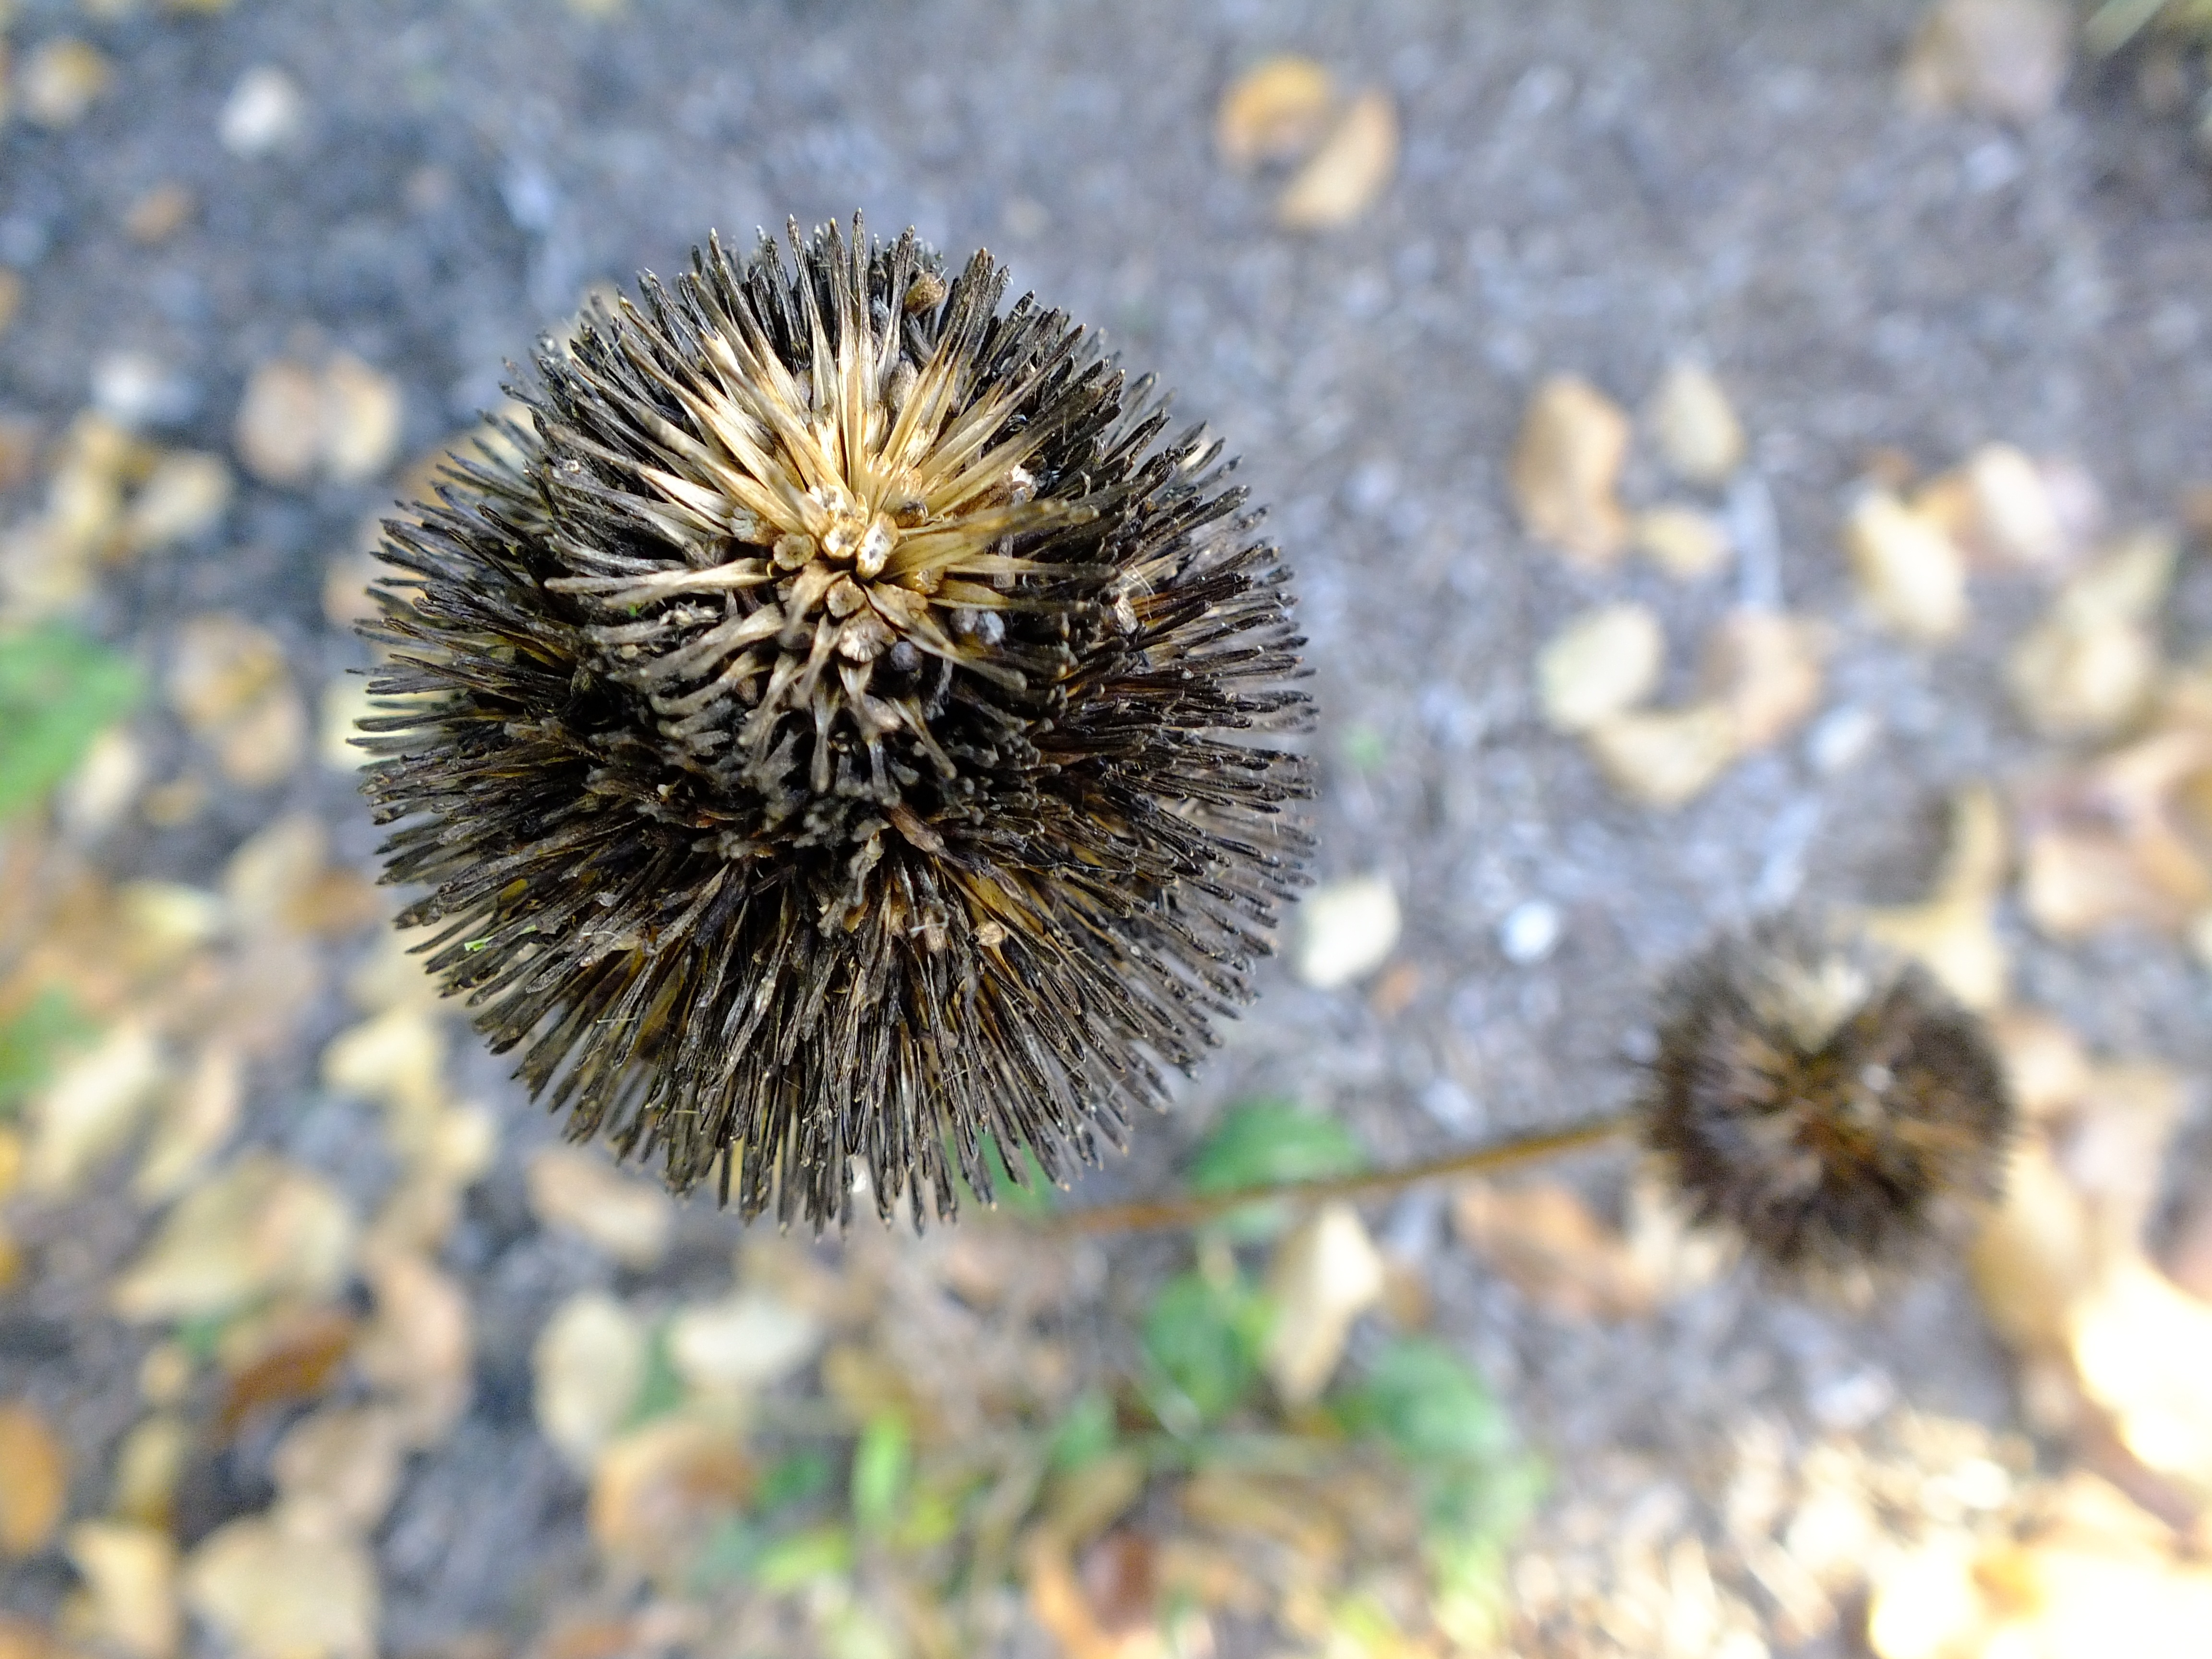
nature, plant, fall, flower, rustic, ripe, harvest, produce, autumn, botany, pod, flora, fauna, invertebrate, close up, seeds, sea urchin, macro photography, flowering plant, daisy family, echinoderm, land plant, thorns spines and prickles